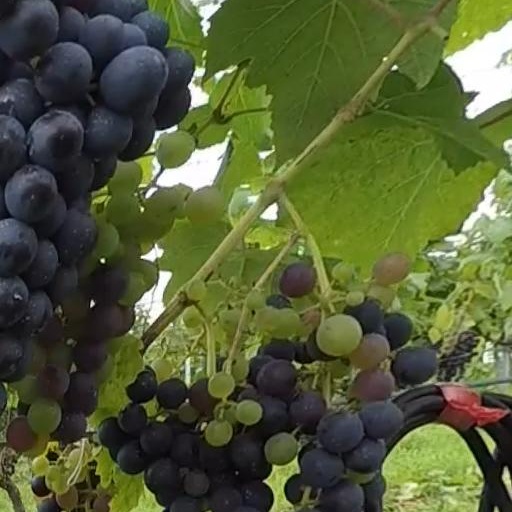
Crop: grape